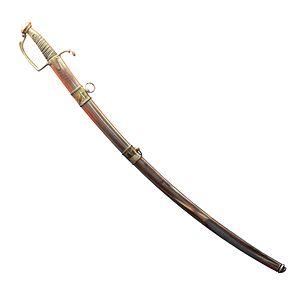
Les armes d'honneur sont des armes distribuées aux militaires ou civils en récompense de faits d'éclats. La récompense porte en général le nom et le fait d'armes pour lequel elle est remise.